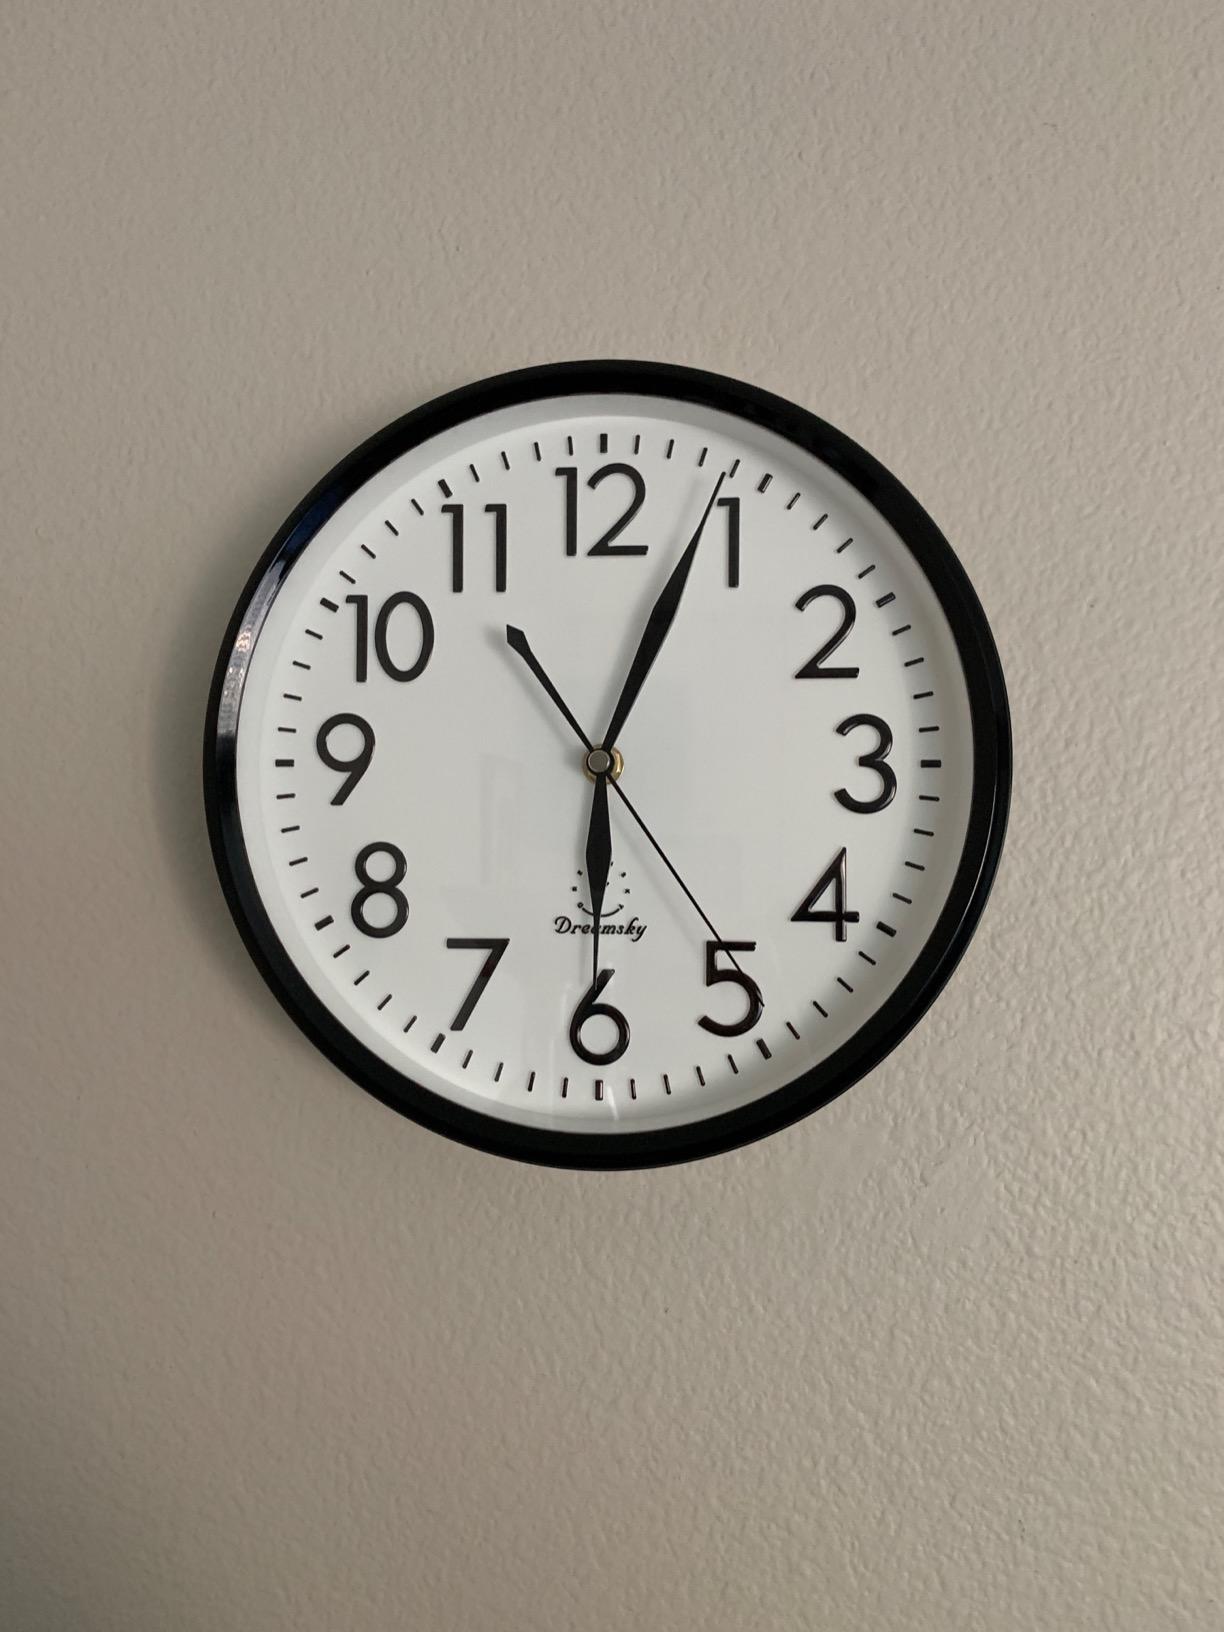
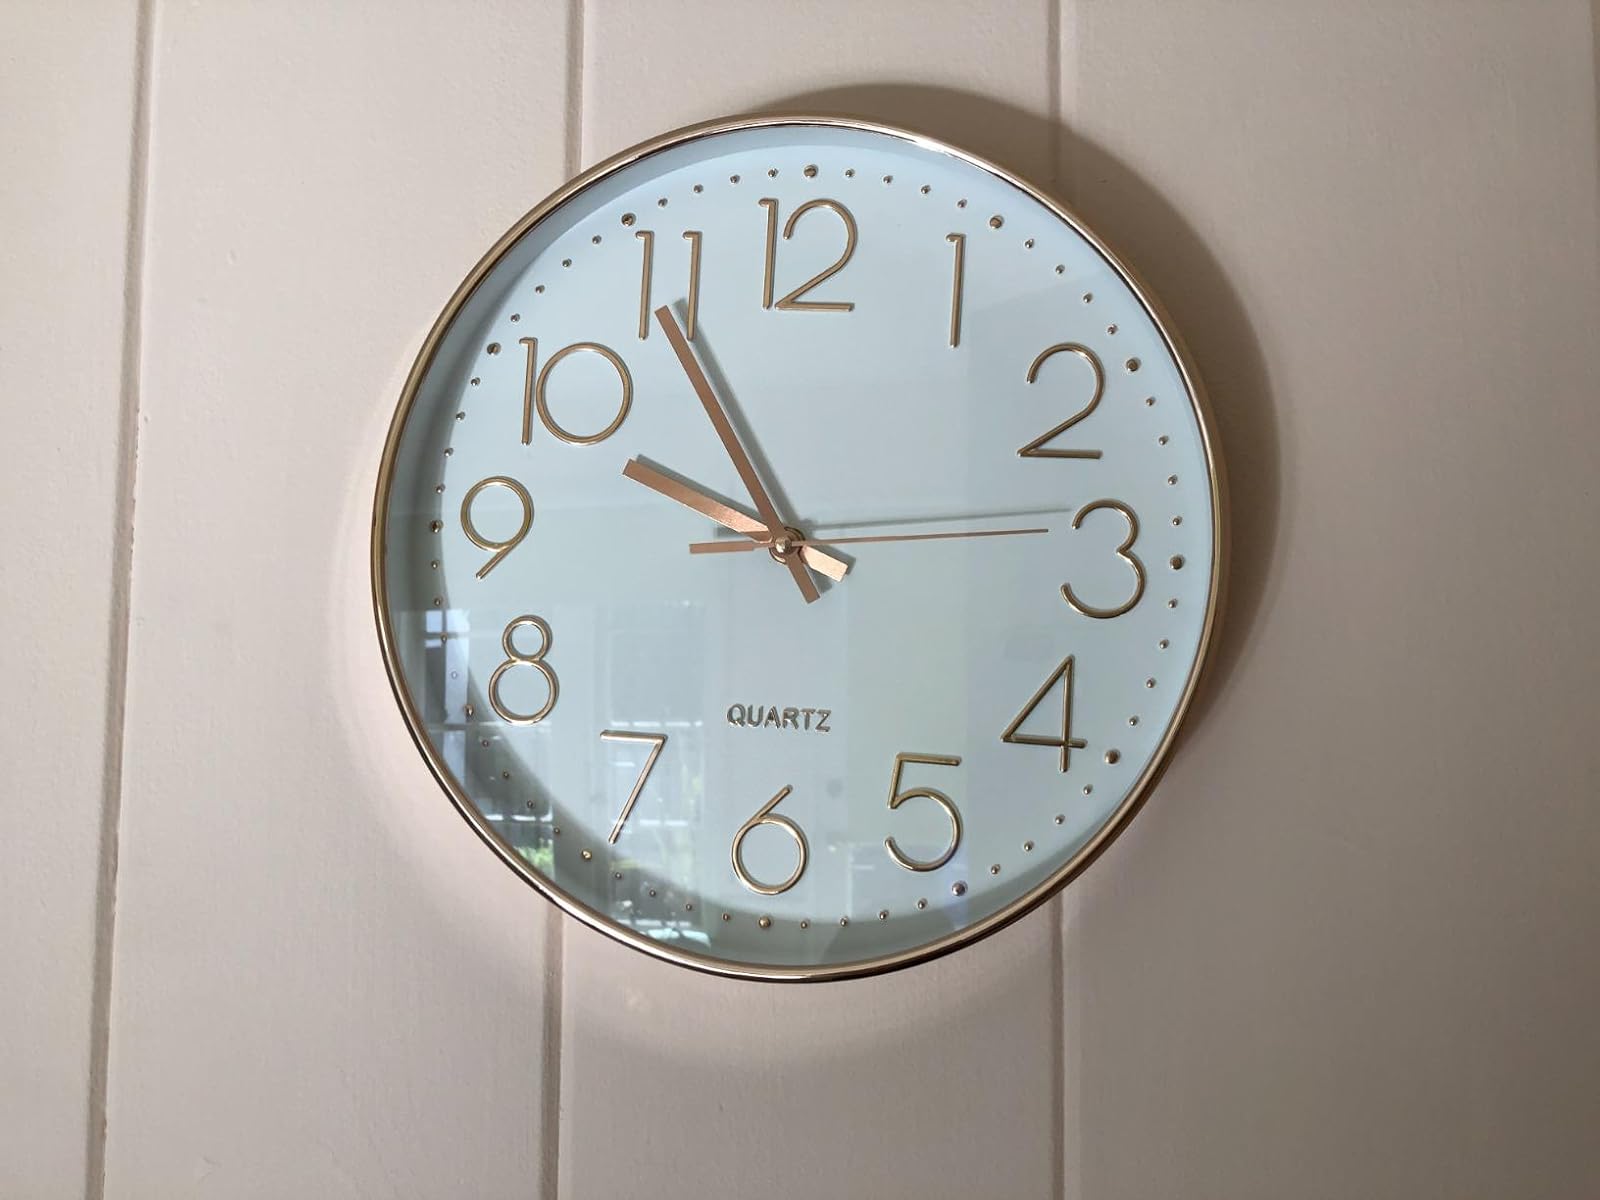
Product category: clock
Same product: no